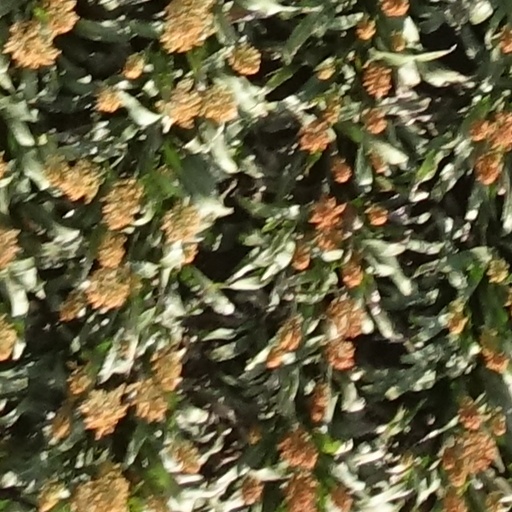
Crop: sorghum